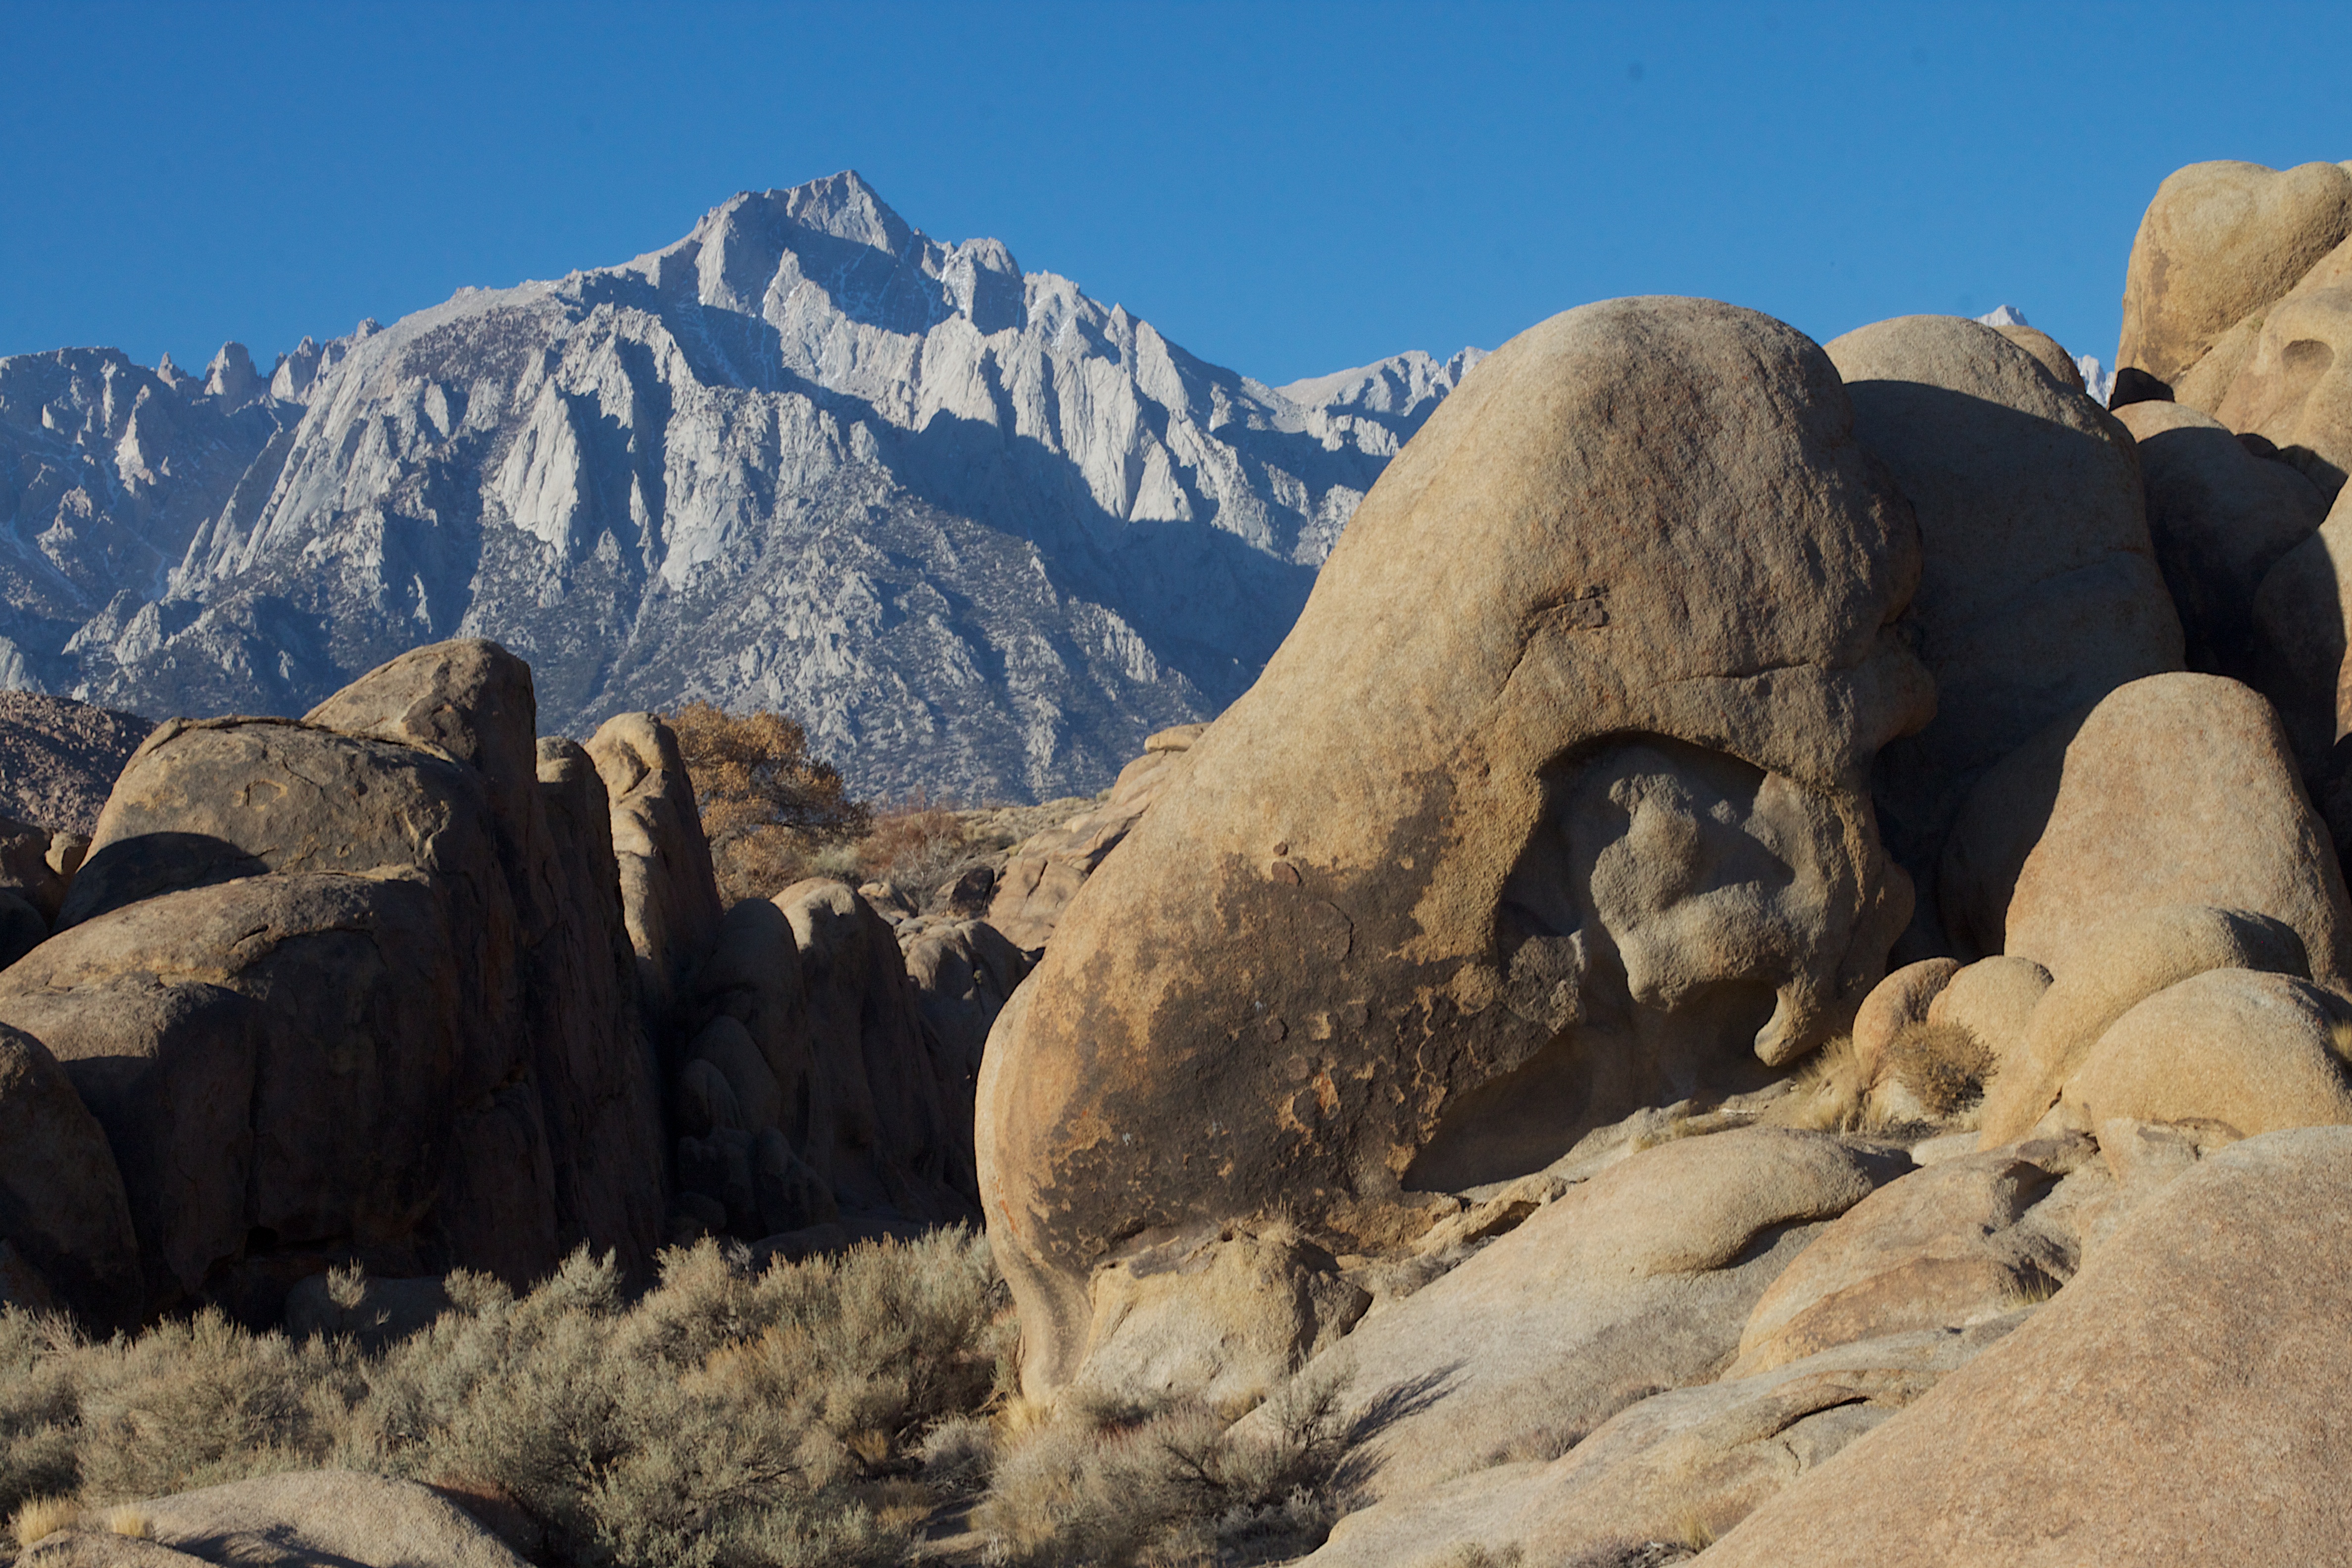
landscape, rock, wilderness, walking, mountain, snow, adventure, valley, mountain range, formation, material, mountaineering, geology, badlands, boulder, plateau, wadi, landform, geographical feature, mountainous landforms